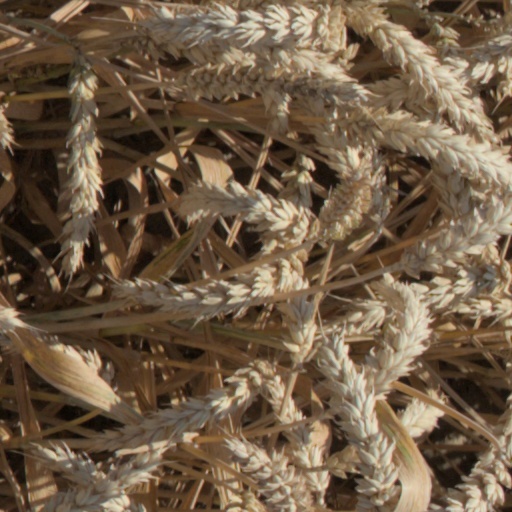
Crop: wheat